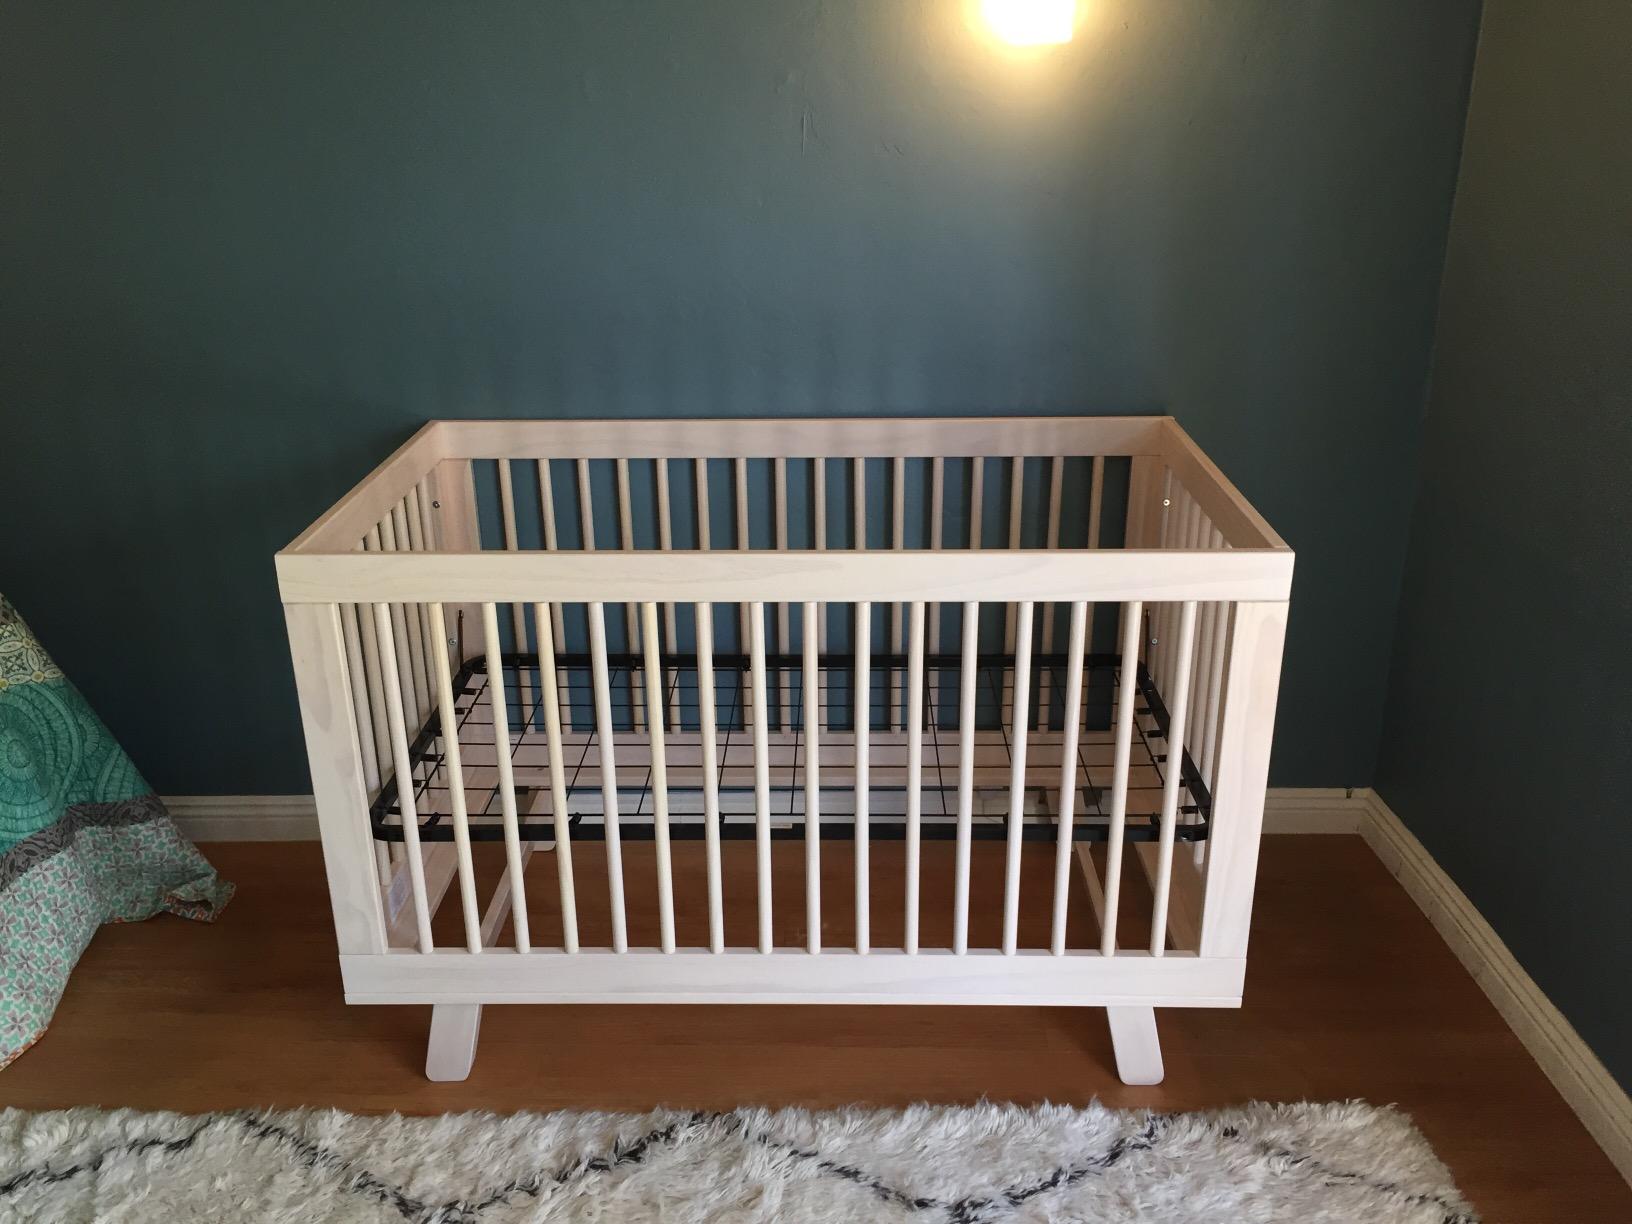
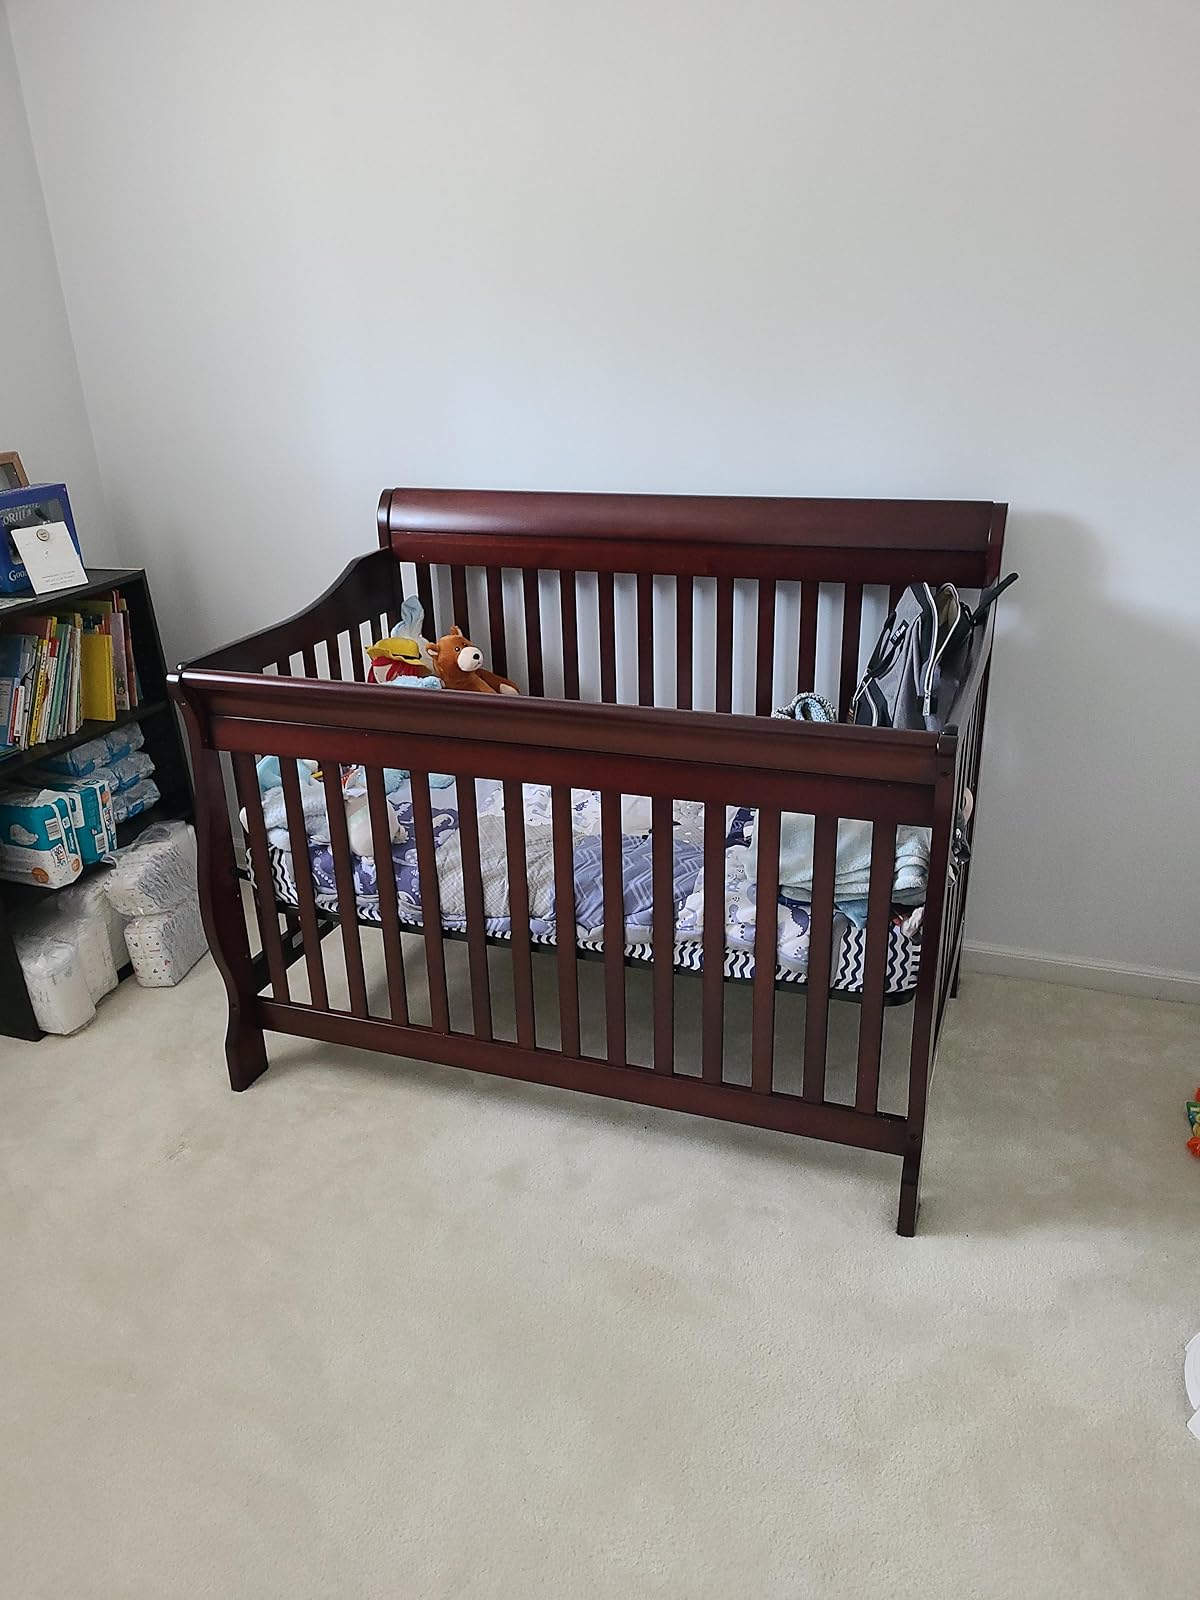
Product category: products_crib
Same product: no